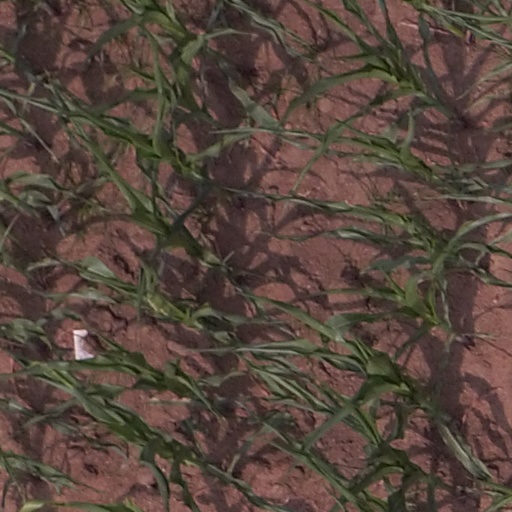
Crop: maize; corn